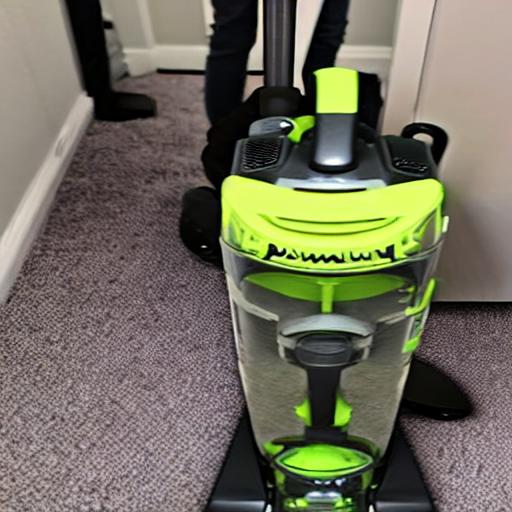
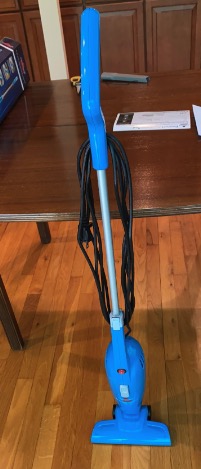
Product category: items_vacuum
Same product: no